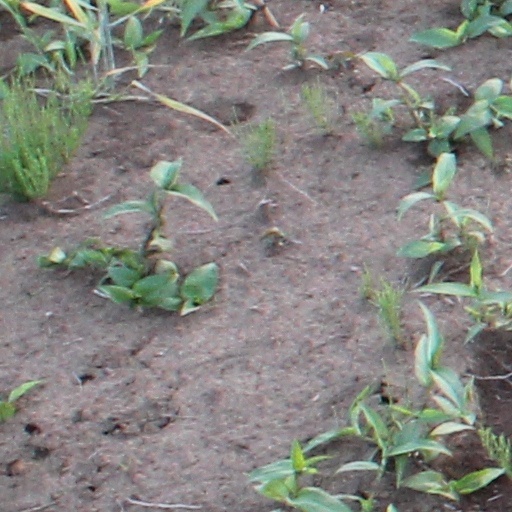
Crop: wheat